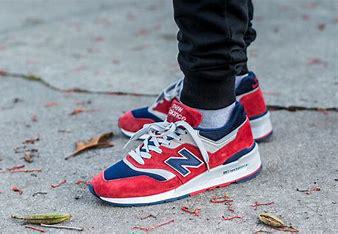
Brand: New
Model: Balance New Balance 997 Marathon